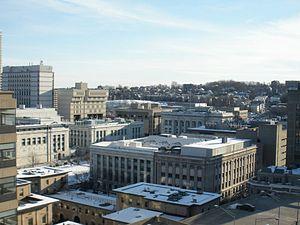
Fenway-Kenmore est un quartier de Boston, dans le Massachusetts, au nord-est des États-Unis. Bien qu'il soit considéré comme un quartier administratif, il est composé de nombreuses sections distinctes qui sont presque toujours qualifiés de Fenway, Kenmore Square ou Kenmore. En outre, le quartier de Fenway est divisé en deux sous-quartiers communément appelés East Fenway/Symphony et West Fenway.
Le Longwood Medical and Academic Area est un « campus médical » situé à Boston, dans le Massachusetts, aux États-Unis.